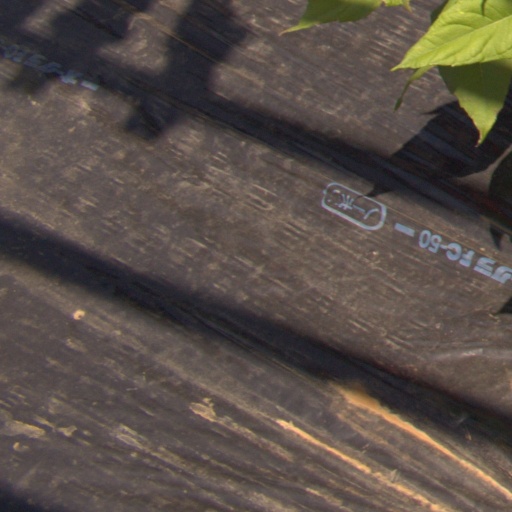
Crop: Jerusalem artichoke